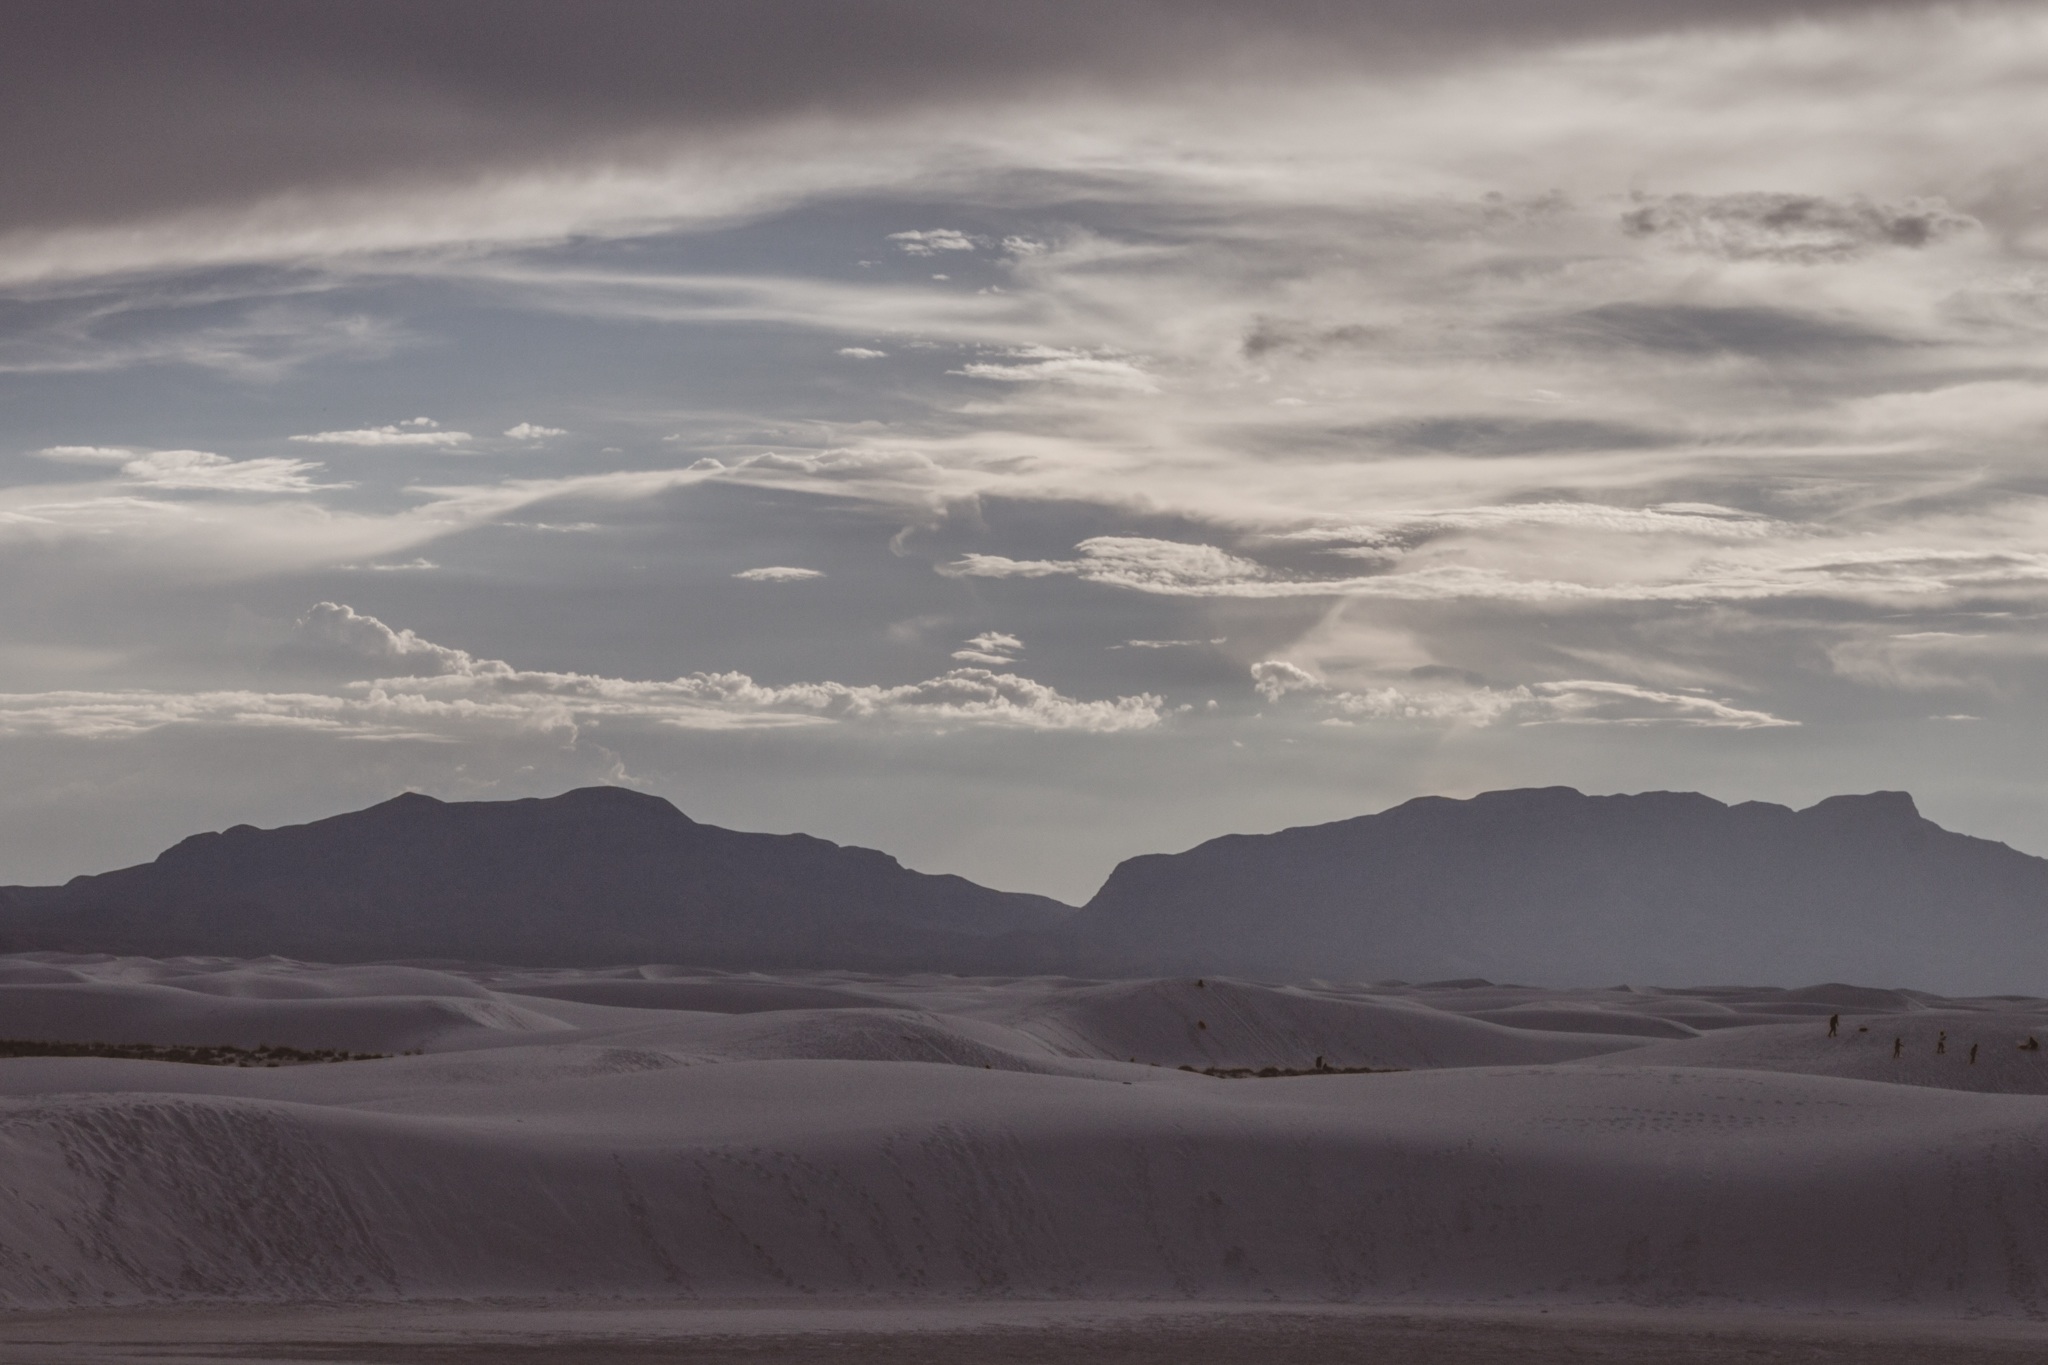
landscape, sand, horizon, mountain, cloud, sky, prairie, hill, desert, dawn, dusk, plain, plateau, habitat, steppe, landform, natural environment, geographical feature, atmospheric phenomenon, aeolian landform